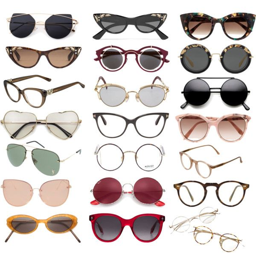
a fashion look featuring eyeglasses , eyeglasses and sunglasses .